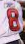
Number: 8